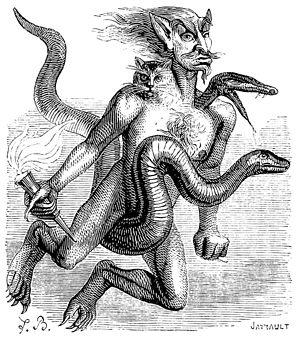
Illustration du Dictionnaire infernal par Louis Le Breton, Illustration du Dictionnaire infernal de Jacques Auguste Simon Collin de Plancy par Louis Le Breton, 6eme édition, 1863.
Aim, Aym ou Haborym est un démon issu des croyances de la goétie, science occulte de l'invocation d'entités démoniaques.